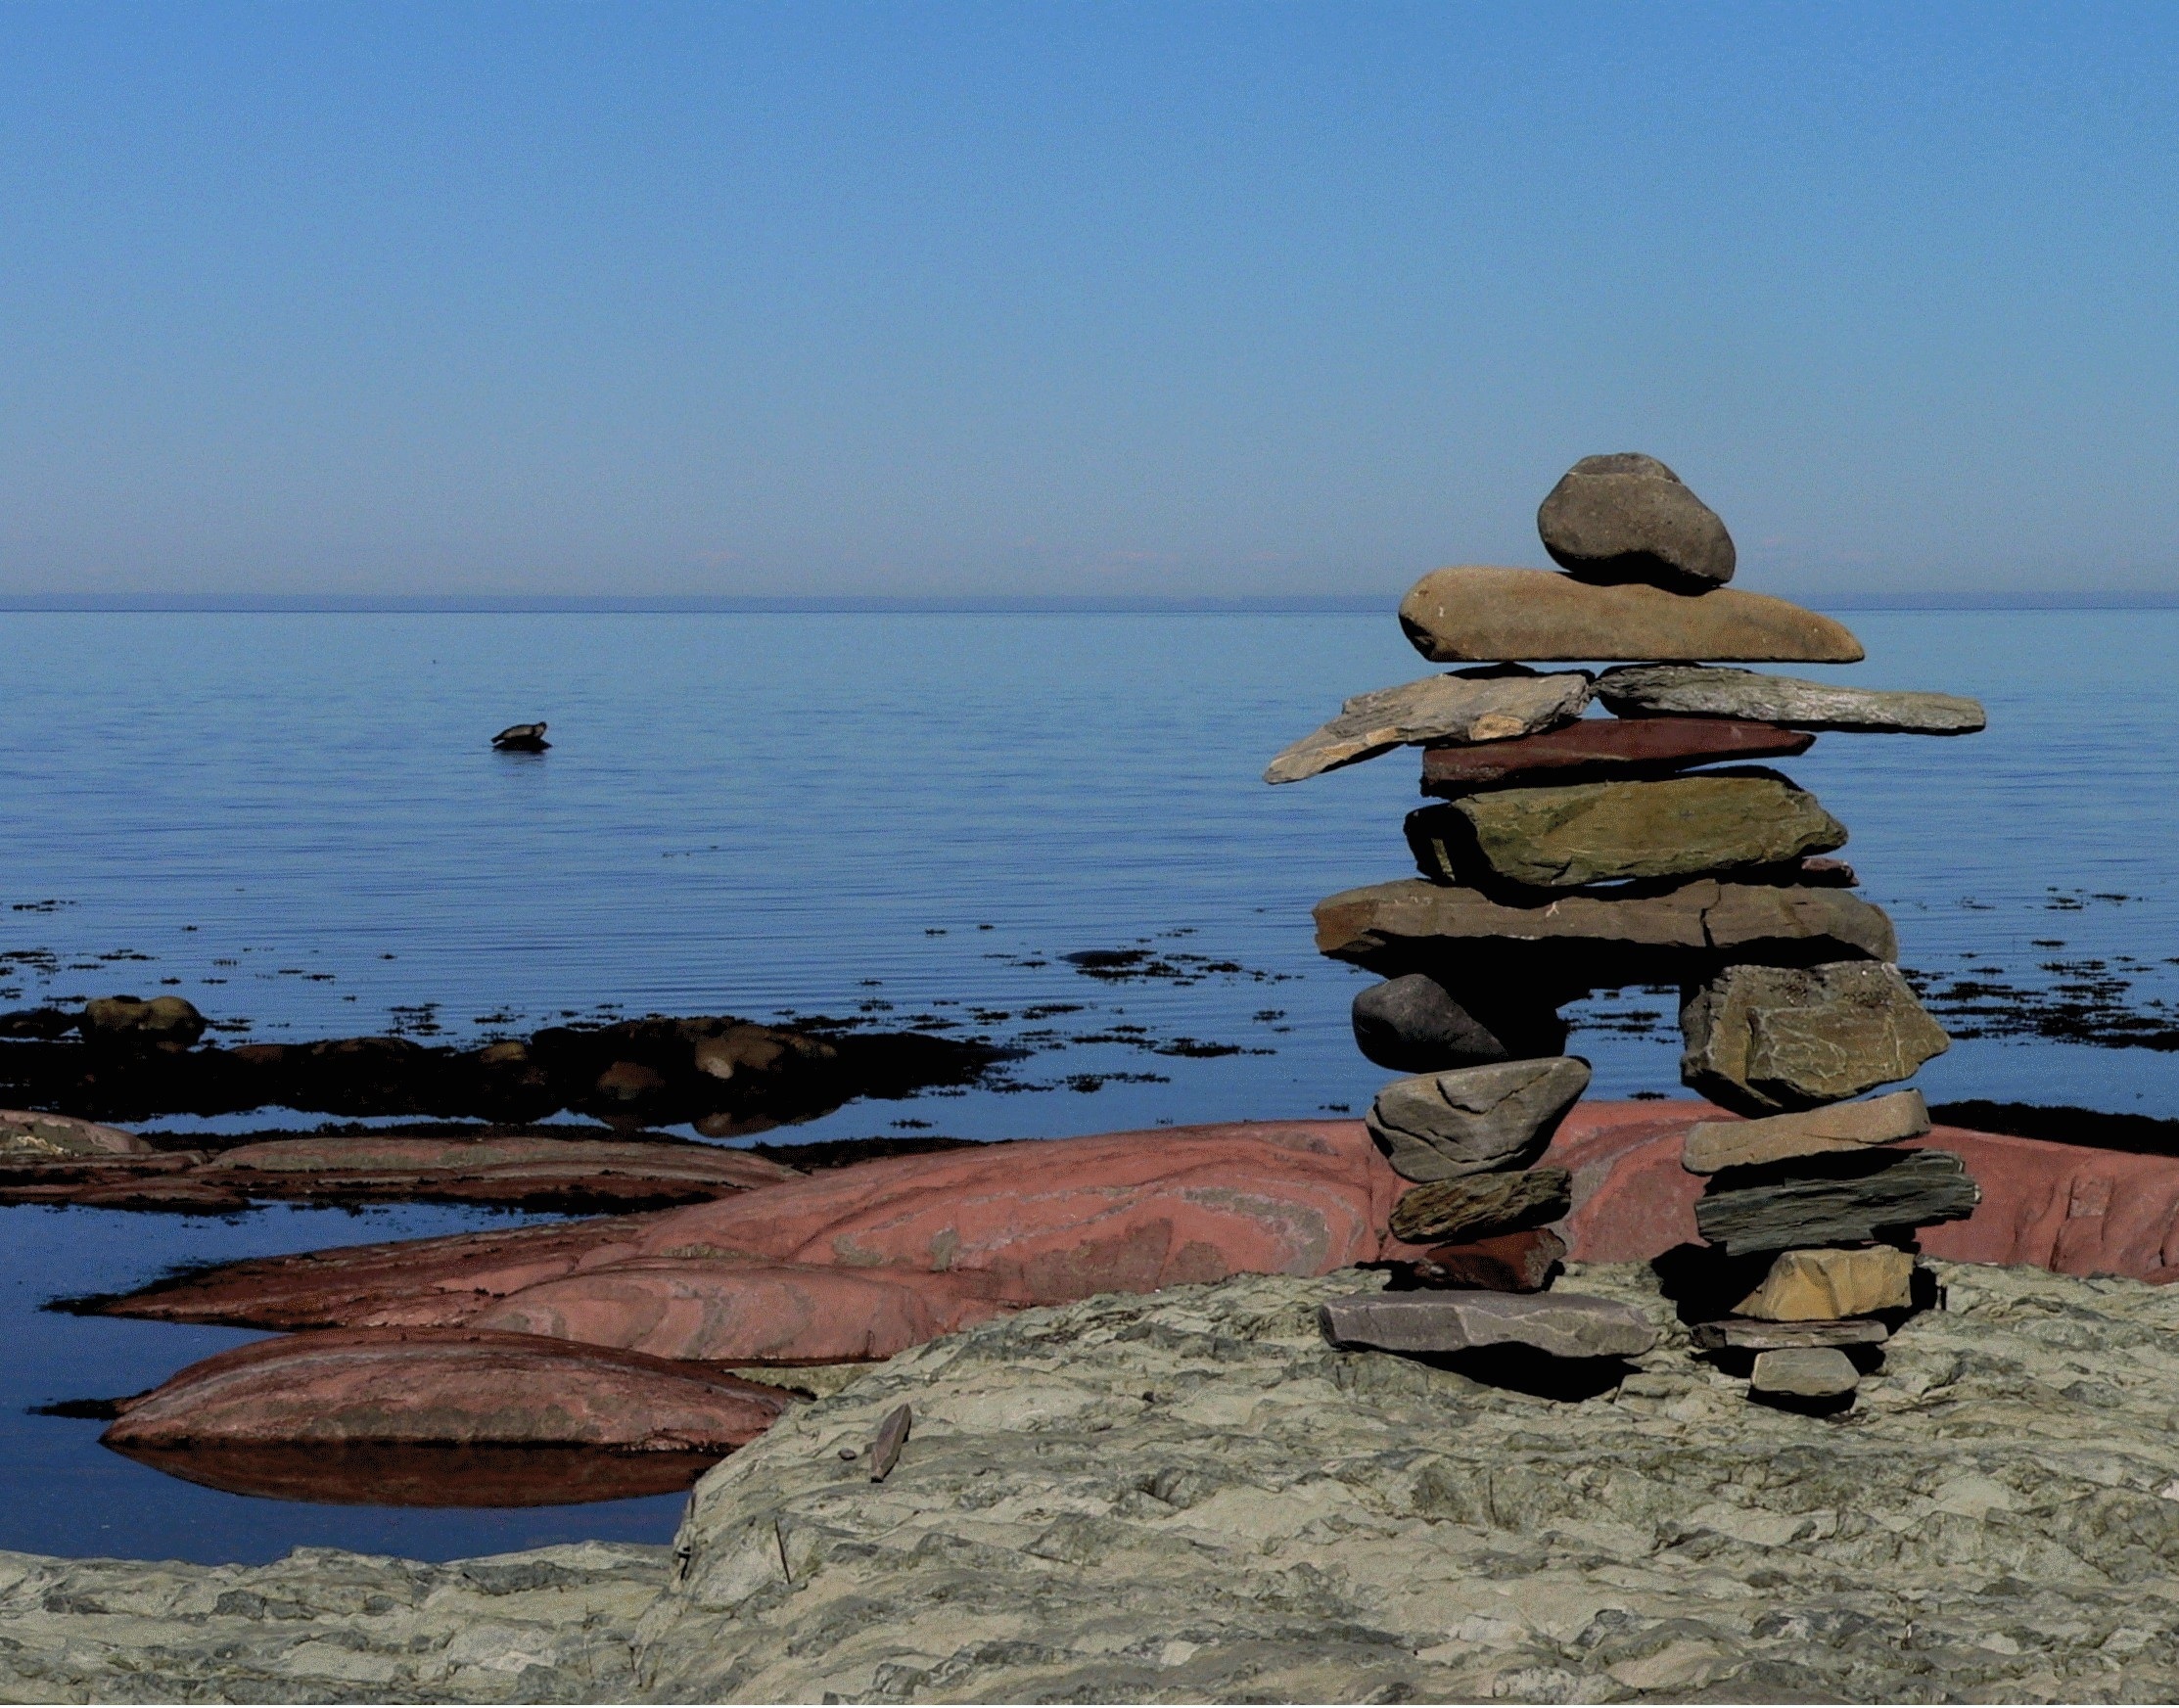
beach, landscape, sea, coast, water, nature, sand, rock, ocean, horizon, sky, shore, river, vacation, statue, reflection, symbol, calm, tourism, seal, stones, canada, quebec, maritime, roche, inukshuk, inuit